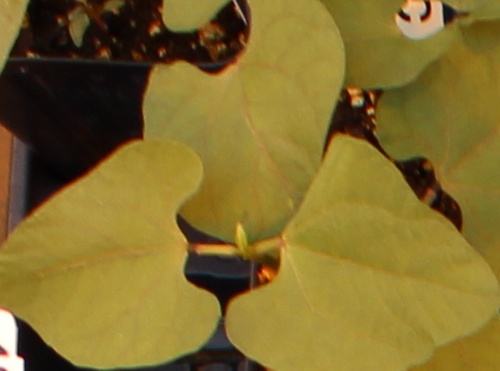
Label: Blackbean